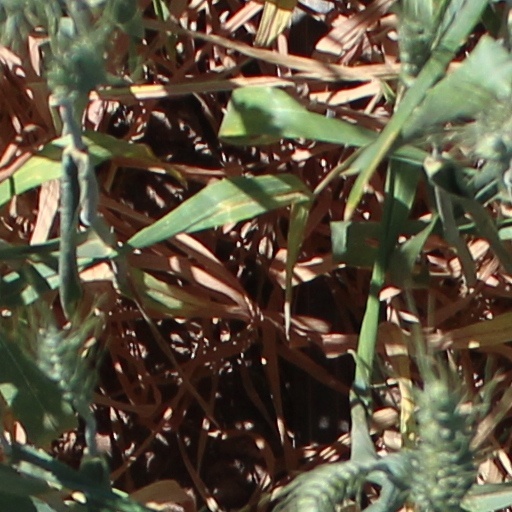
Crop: wheat